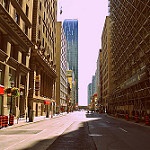
Label: non_damage_buildings_street